Old Parliament House, Stockholm

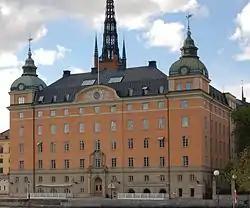
Gamla riksdagshuset, 1911 facade.

The Old Parliament House is the former seat of the Parliament of Sweden, located at Birger Jarls torg, on the Riddarholmen (island), in central Stockholm. It was used until January 1905, when the building on Helgeandsholmen was inaugurated.